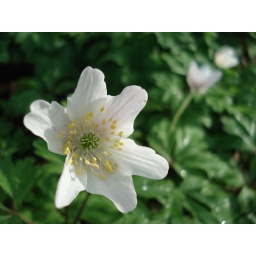
The forest near my home is blotched with anemones at the moment. Beautiful!